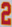
Number: 2